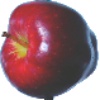
Label: red_delicious_apple